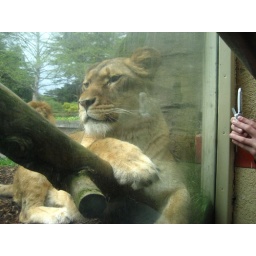
Female lion sitting in front of glass window. Taken at San Francisco zoo.